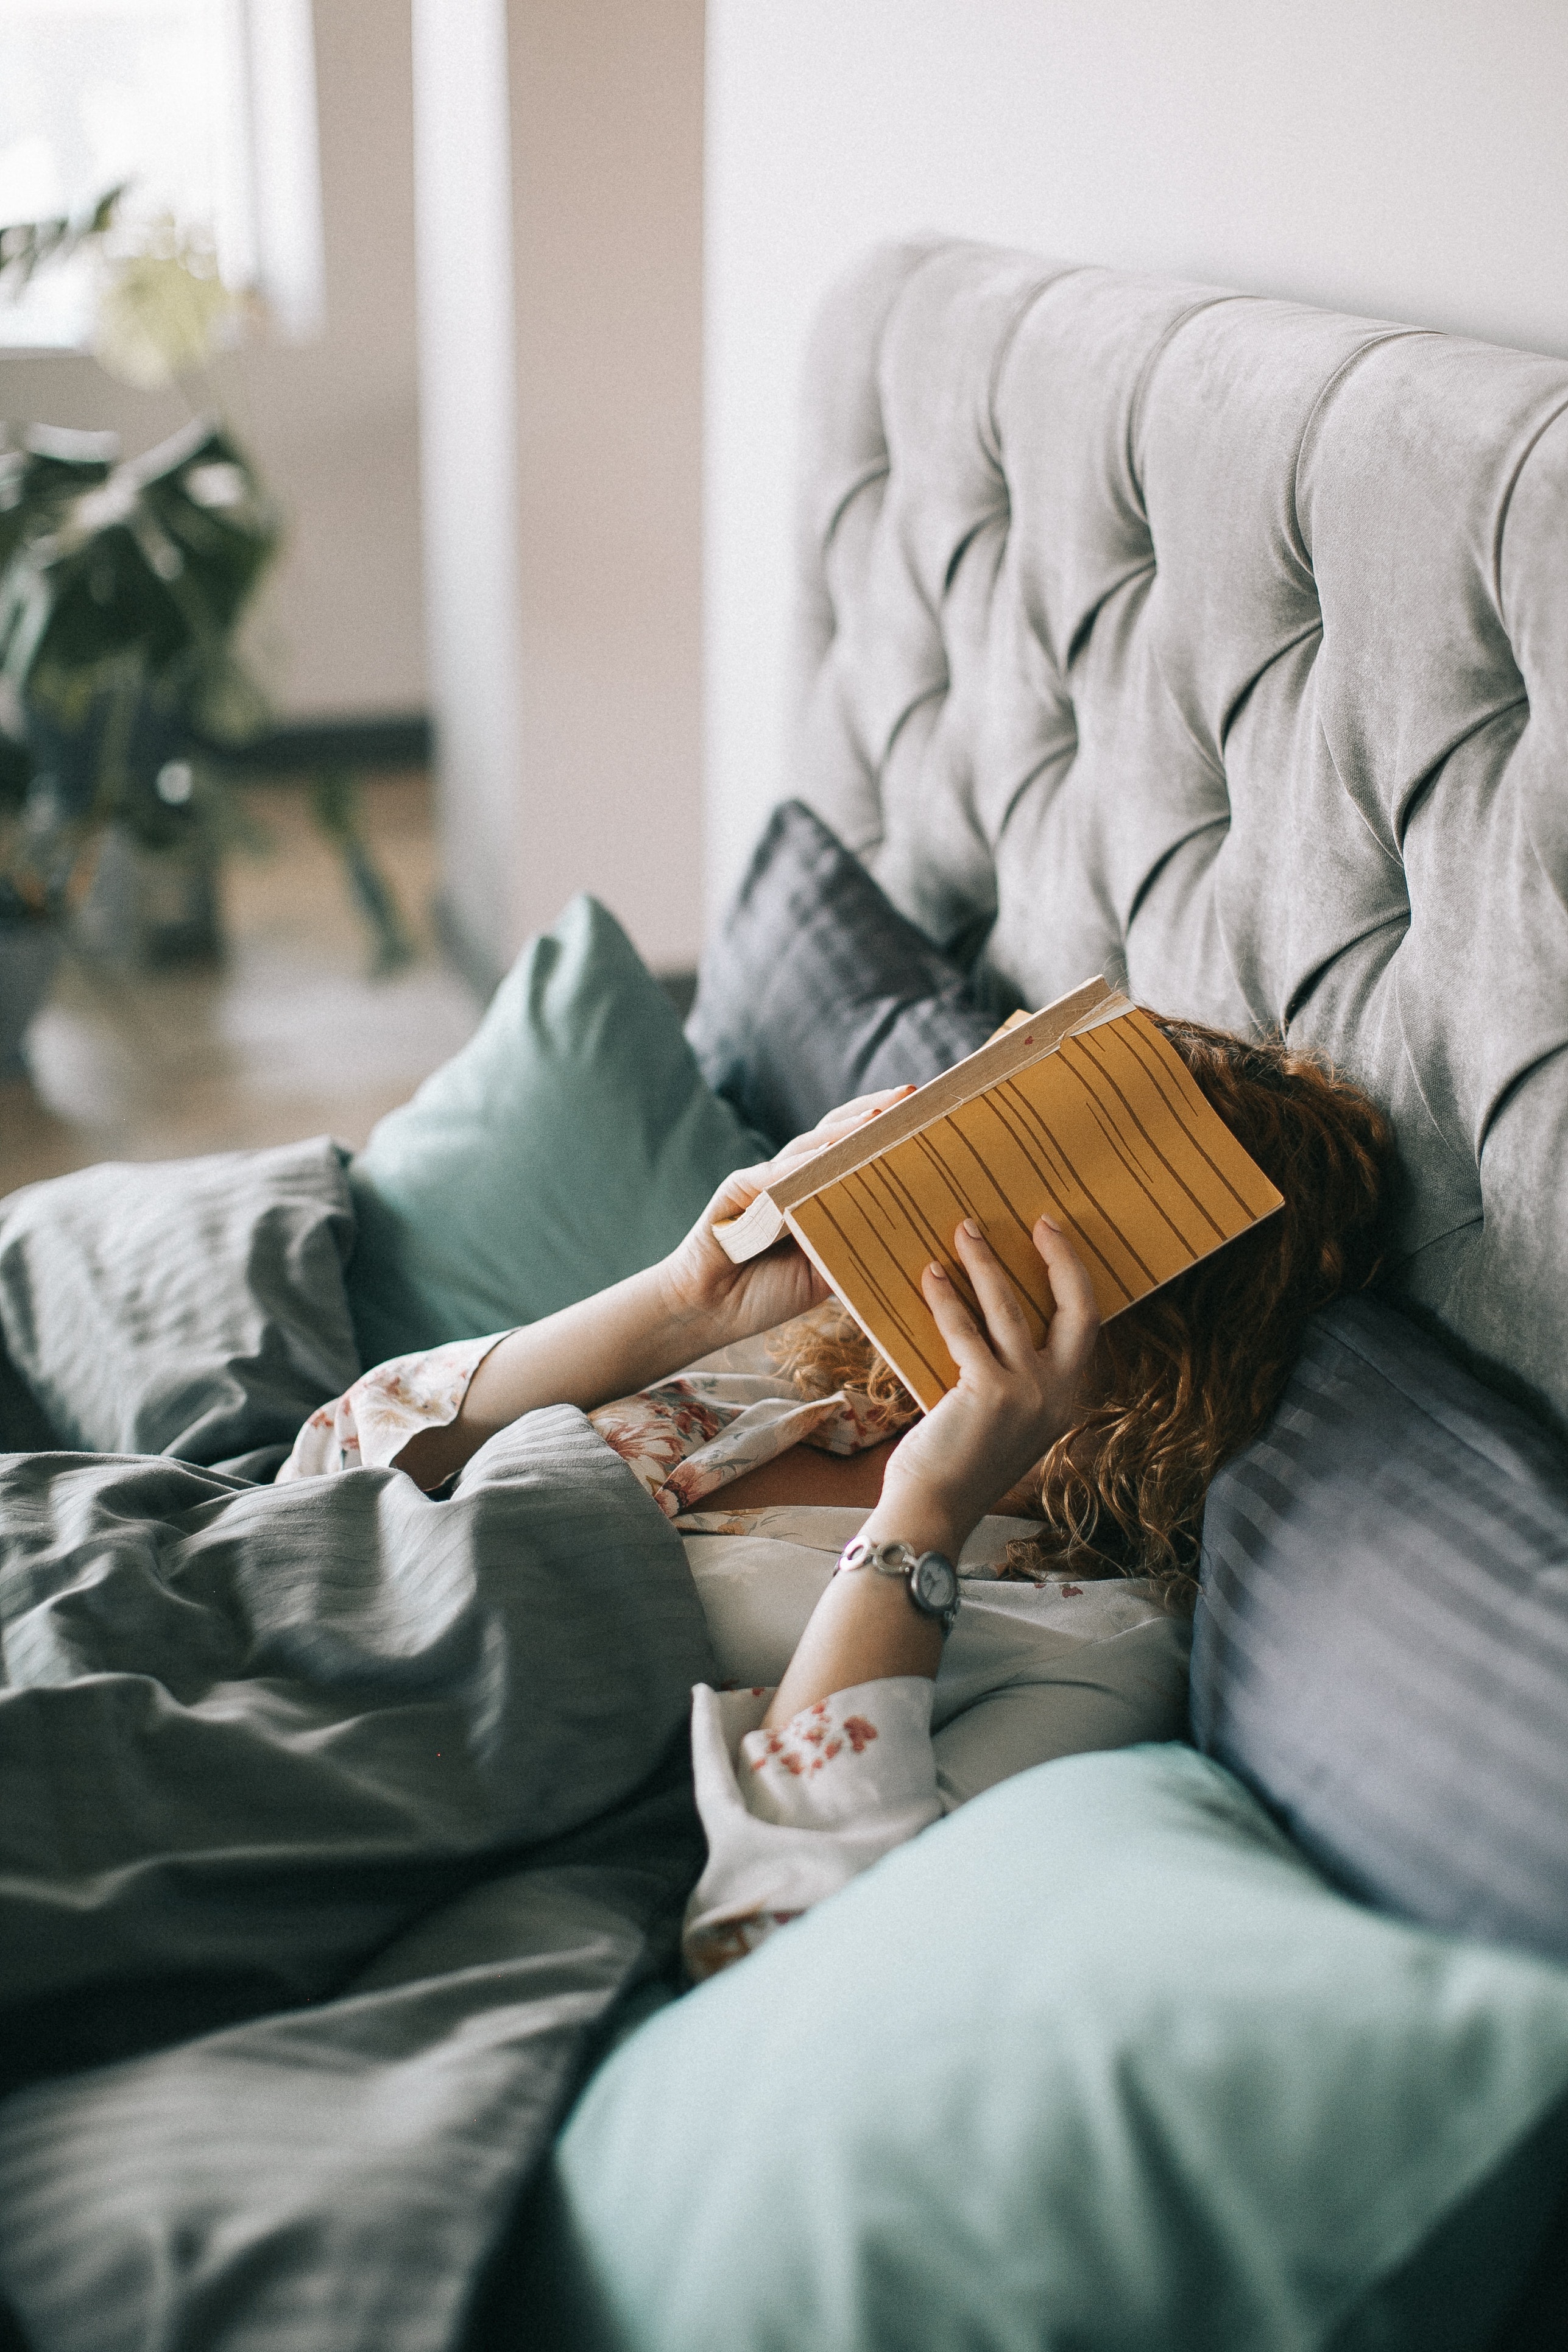
furniture, sitting, girl, couch